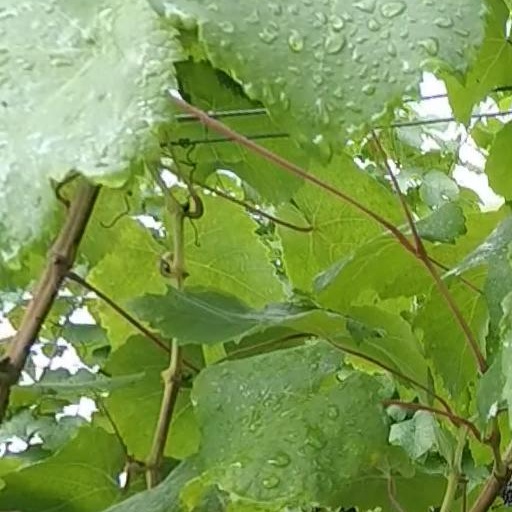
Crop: grape